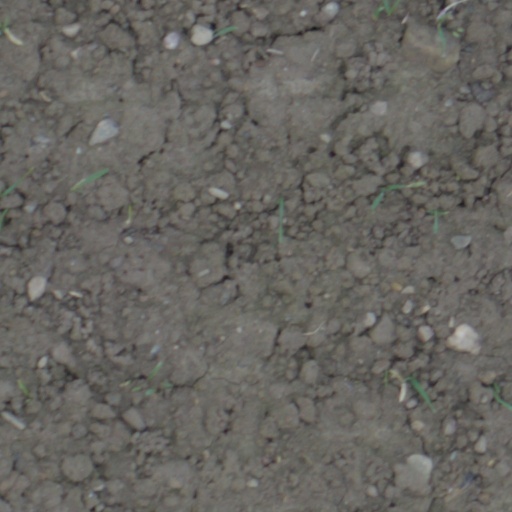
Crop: wheat